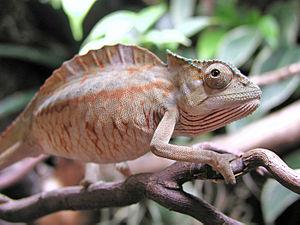
Trioceros cristatus est une espèce de sauriens de la famille des Chamaeleonidae.